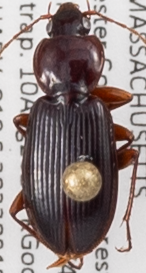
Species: Synuchus impunctatus
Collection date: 2022-08-10
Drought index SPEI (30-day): -0.404
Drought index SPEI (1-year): -0.54
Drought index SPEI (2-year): -0.62